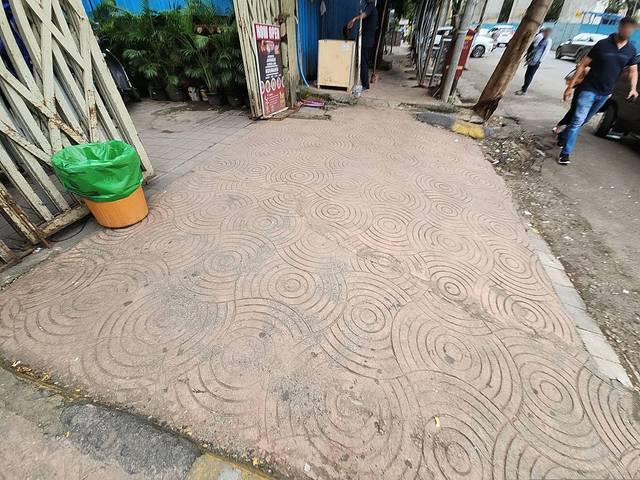
Region: India
Coordinates: 19.061, 72.837